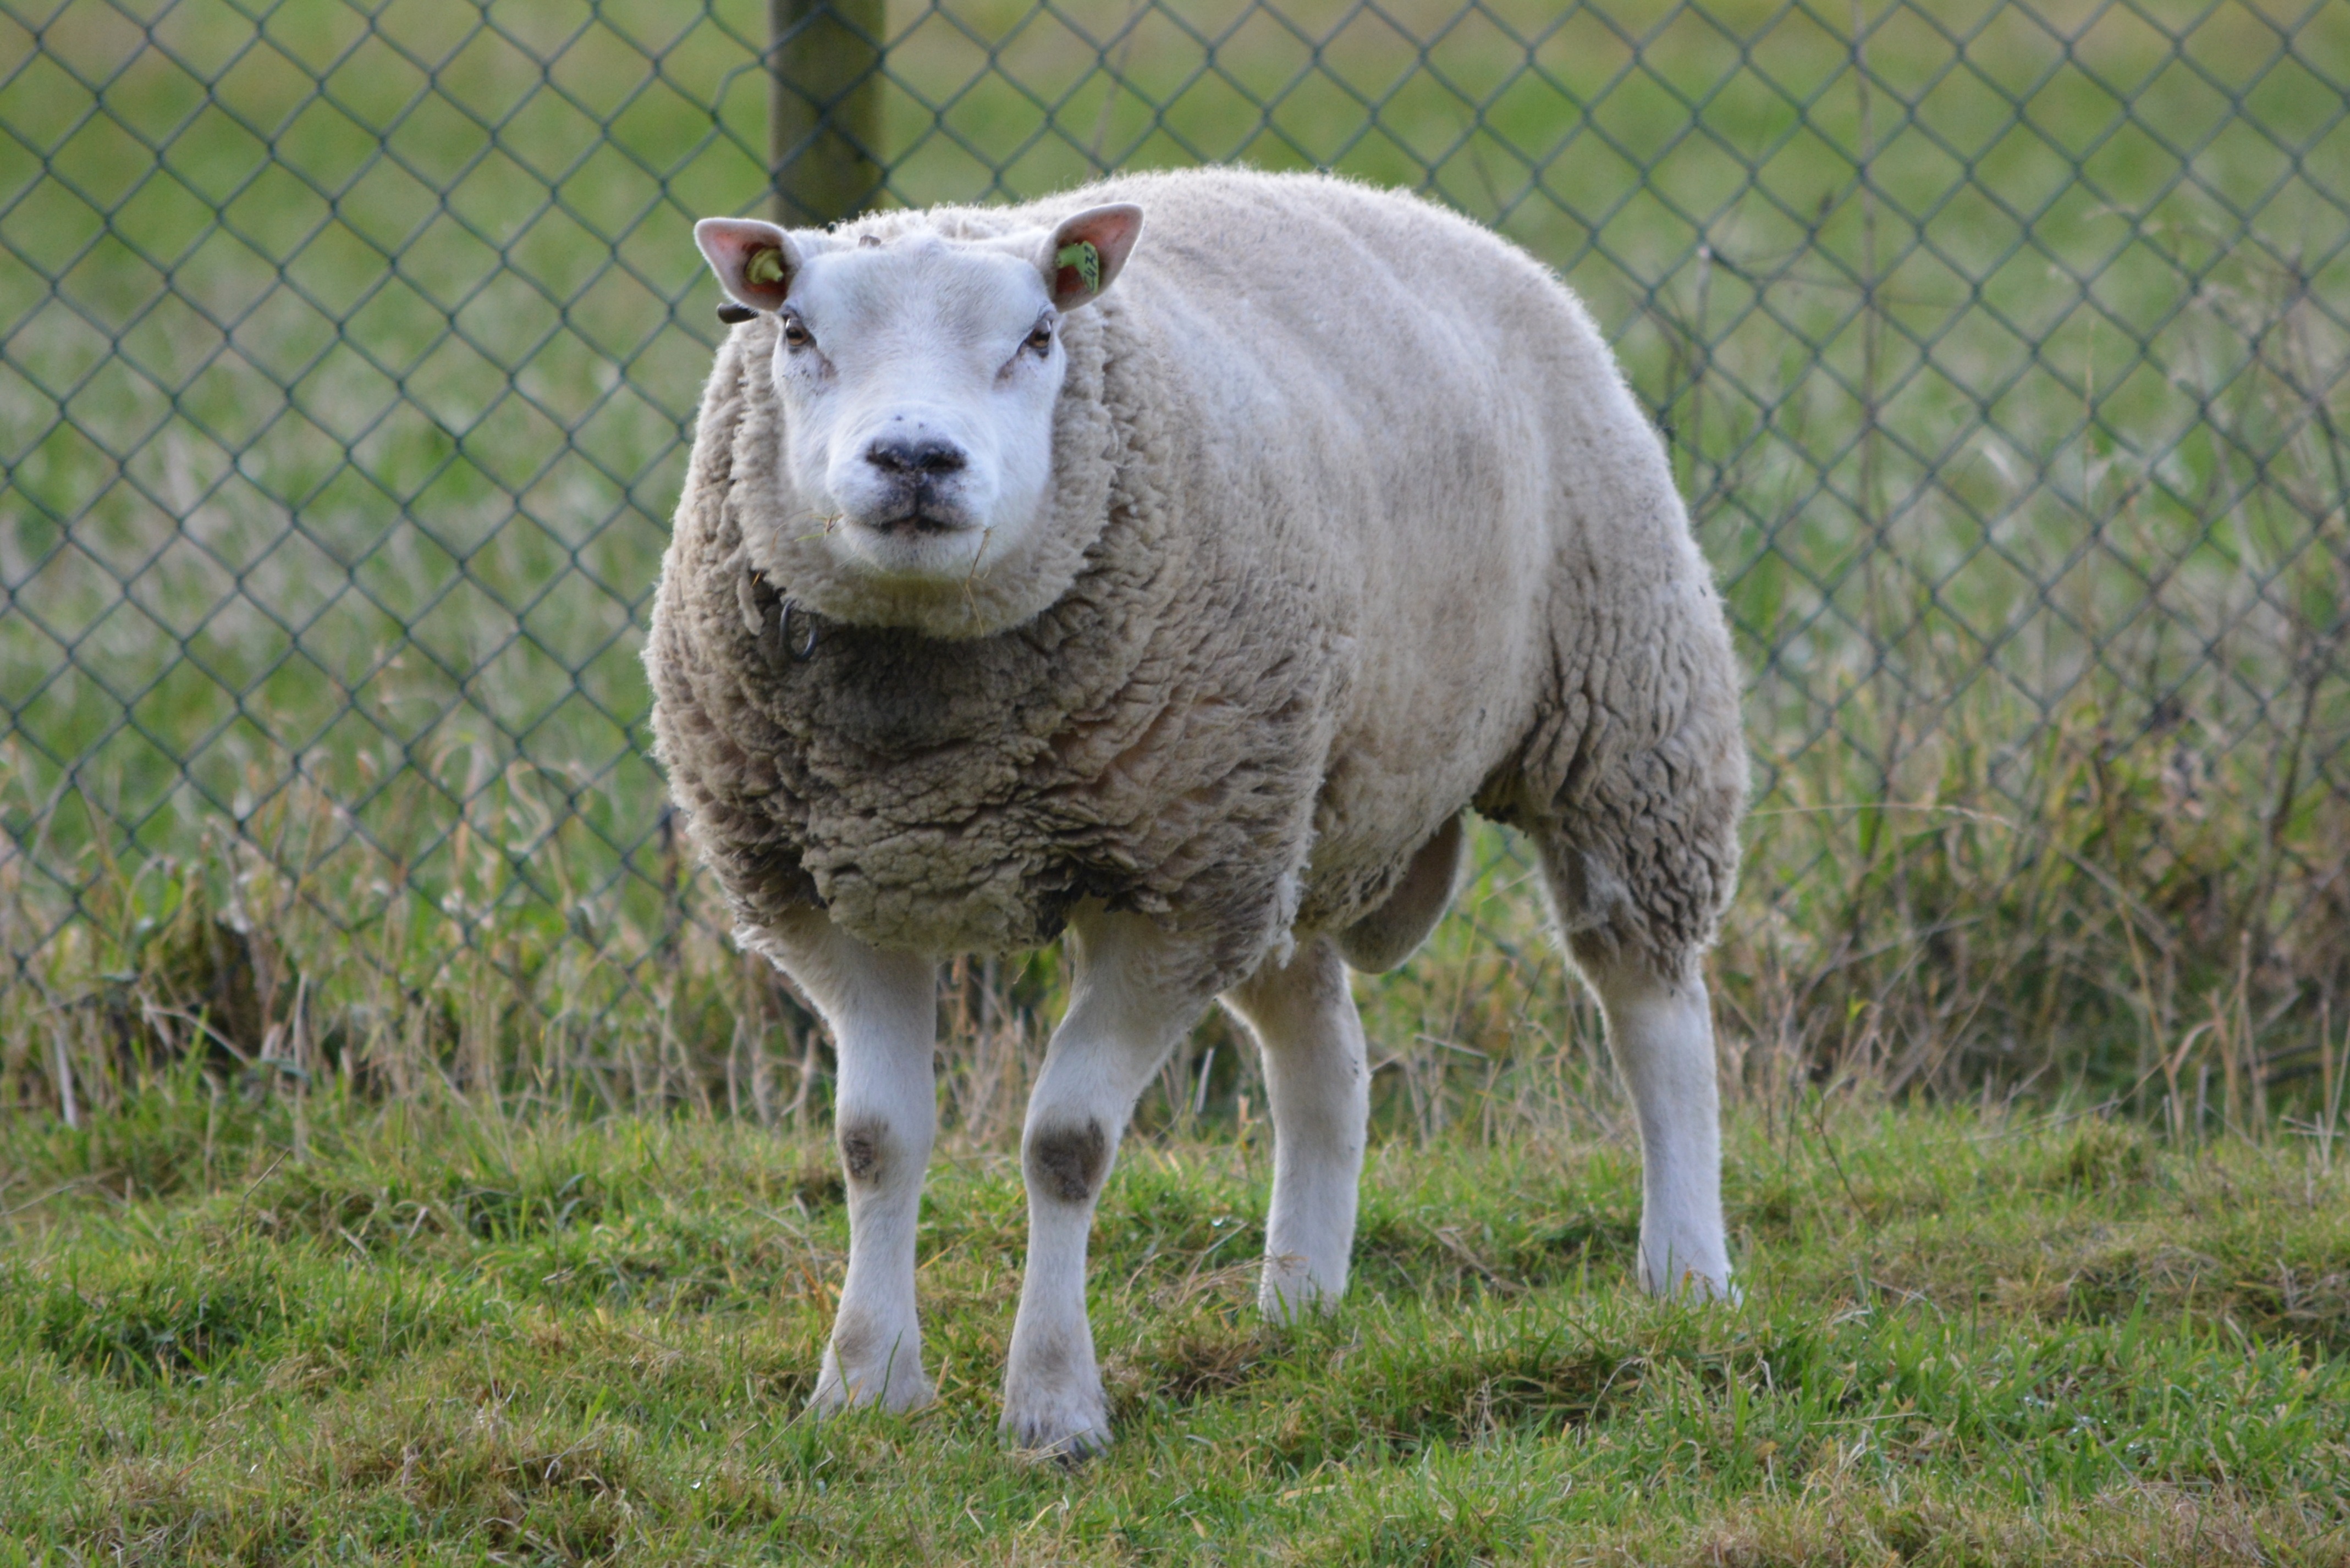
meadow, animal, wildlife, zoo, horn, pasture, grazing, sheep, mammal, fauna, vertebrate, sheeps, cattle like mammal